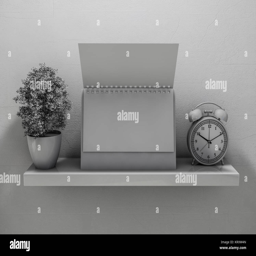
blank calendar on the shelf .